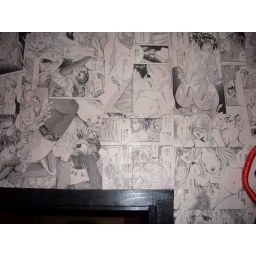
Nasty bar wall in niseko